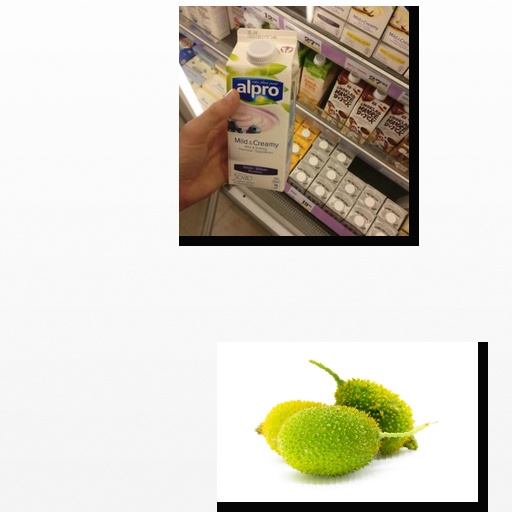
Food items: spiny_gourd, blueberry_soy_yogurt